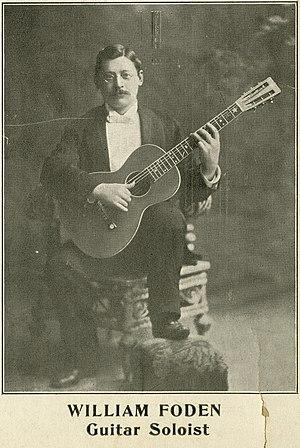
Un guitariste est un musicien jouant de la guitare. Cet instrument est utilisé dans de nombreux styles comme la musique de la Renaissance, la musique baroque, la musique classique, le jazz, le rock ou le flamenco.